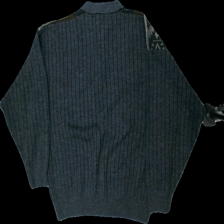
View: back
Type: Sweater
Category: Men
Brand: H&M
Colors: Grey, Brown, Beige, Black
Material: 100% akryl
Pattern: Geometric print
Cut: Regular
Size: M
Season: All
Price range: 50-100
Recommended usage: Reuse
Description: stickad sweater med tryck